Palazzo Moro Lin (San Marco)

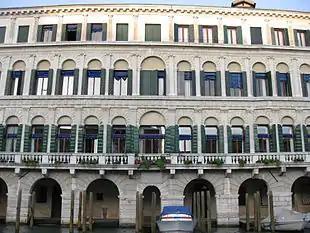
Palazzo Moro Lin

The Palazzo Moro Lin, also called the "palace of 13 windows" is a baroque-style palace on the Grand Canal, located between the Palazzo Grassi and the Palazzo da Lezze, in the sestiere of San Marco, in Venice, Italy.